Florence J. Murray

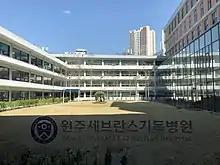
Wonju Christian Hospital, where Murray served as chairman during its establishment

After World War II, Murray could not return to Hamhung due to the division of Korea, so she arrived in Seoul in July 1947 for her teaching position at Ewha Womans University, now the largest female educational institute in the world. She was instrumental in the development of a medical training program at Ewha and served as dean and assistant superintendent. However, she did not agree with Dr. Kim's decision to keep the Ewha University medical program separate from the nearby Severance Hospital, instead favoring a co-ed merger. Murray felt that remaining independent meant limited resources for female trainees, and eventually left her position at Ewha. Murray began taking on roles at Severance and served on the Cooperation Board for Christian Higher Education, where she represented the hospital for funding requests. On the board, she advocated for several causes, including sending medical students for training abroad. During these early years at Severance, she also focused on heading a public health campaign about tuberculosis.